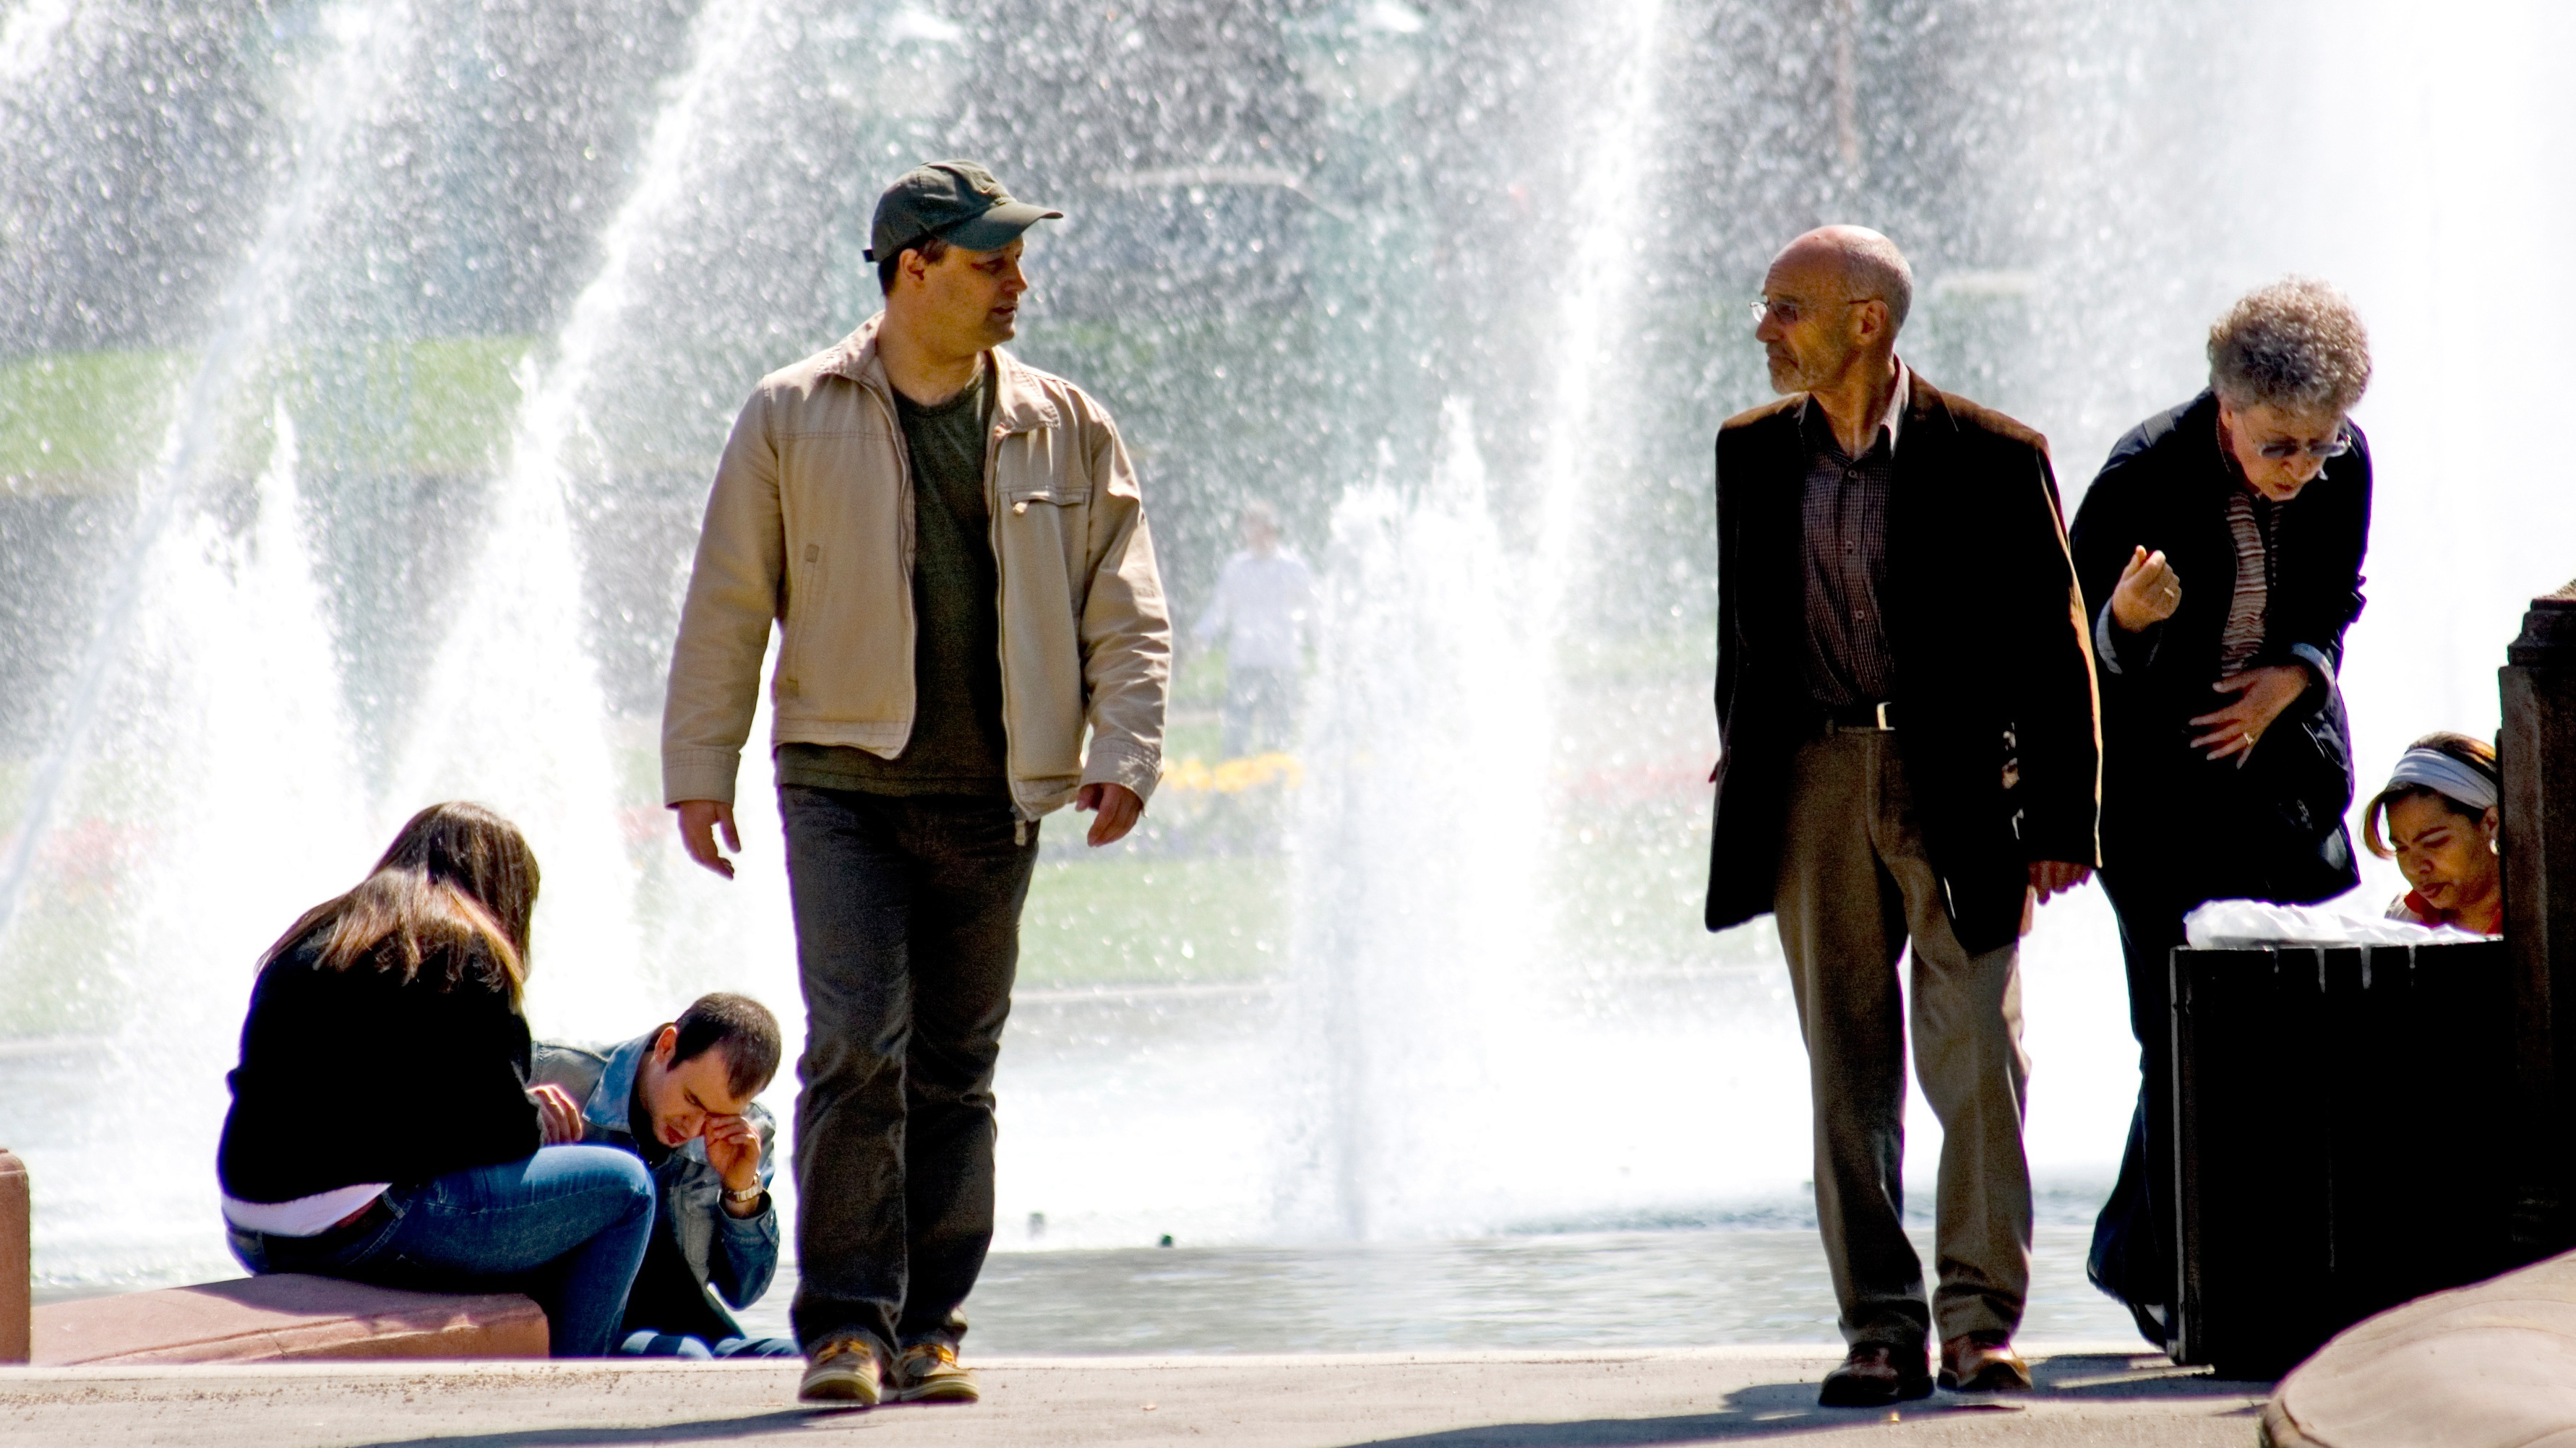
human, fashion, performance art, fountain, water games